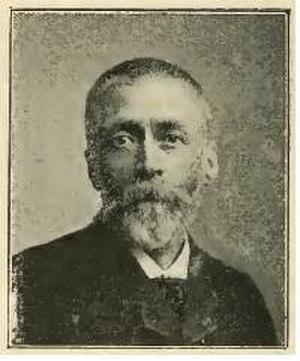
Louis Adan, né et mort à Paris, est un peintre et illustrateur français.